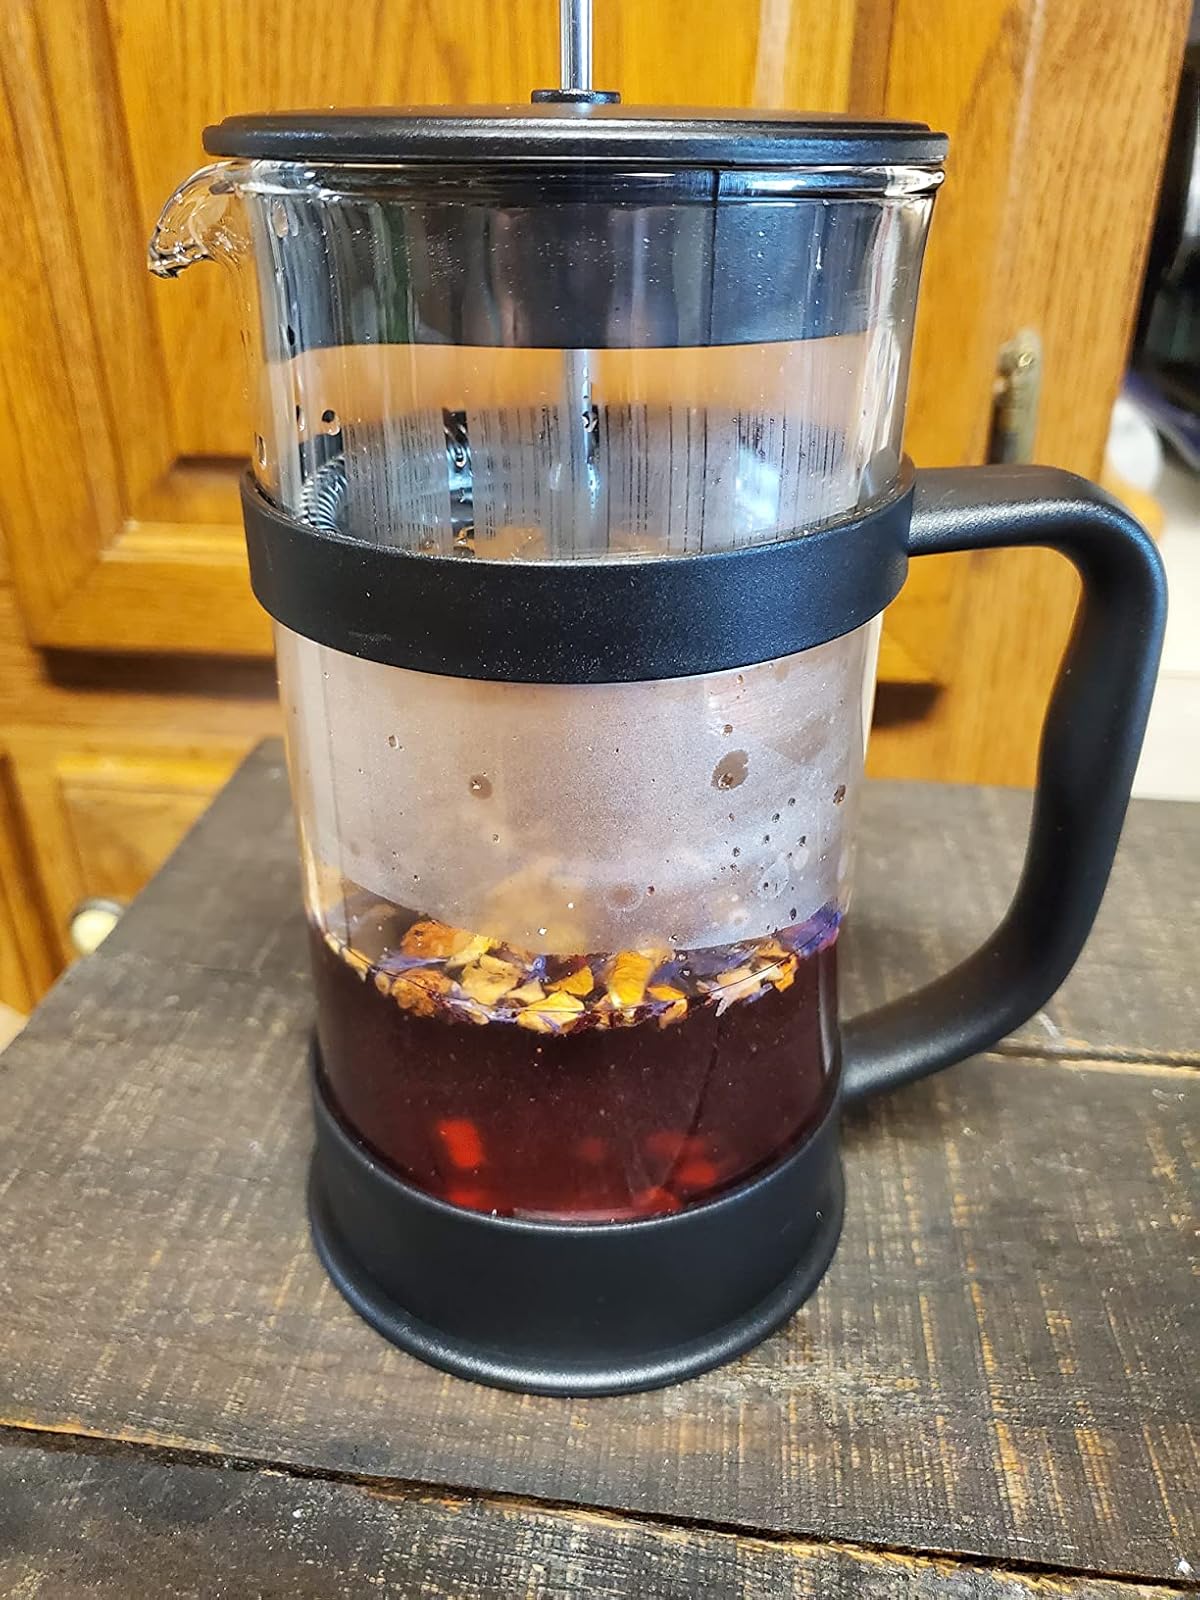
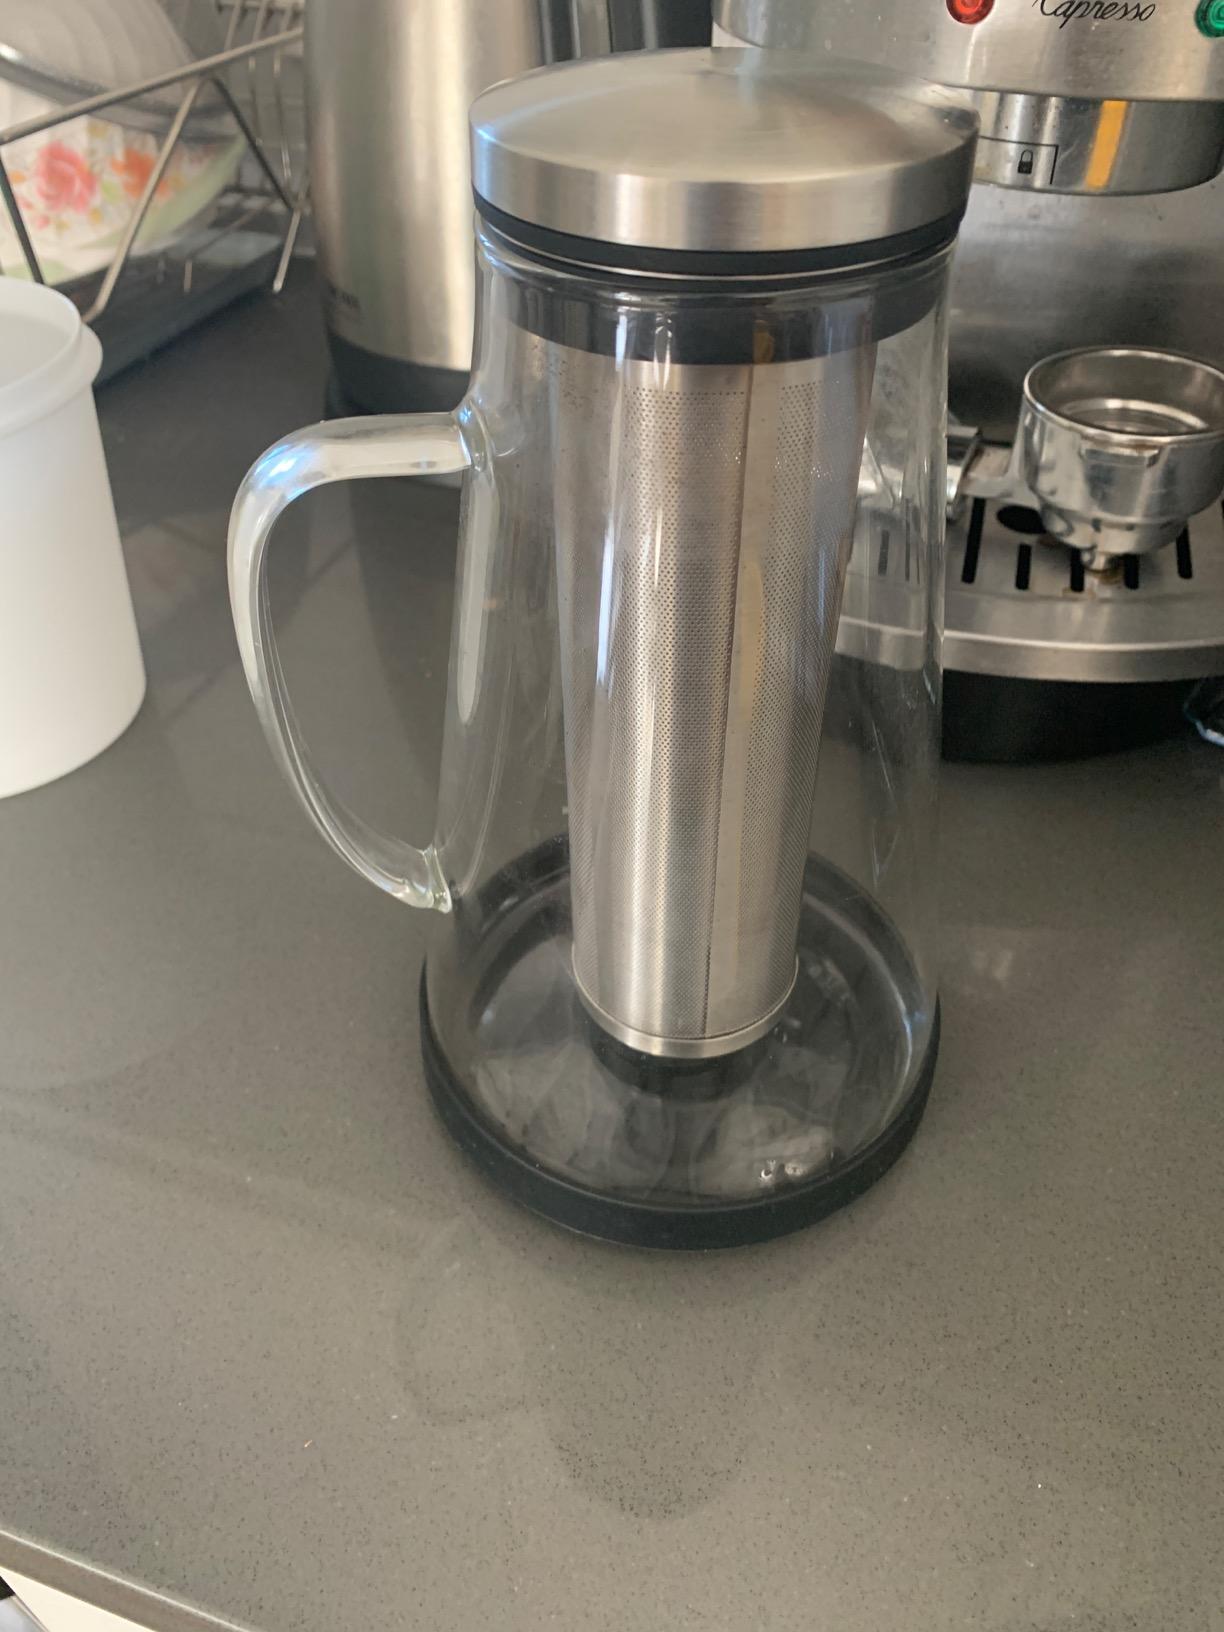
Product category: items_tea
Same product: no